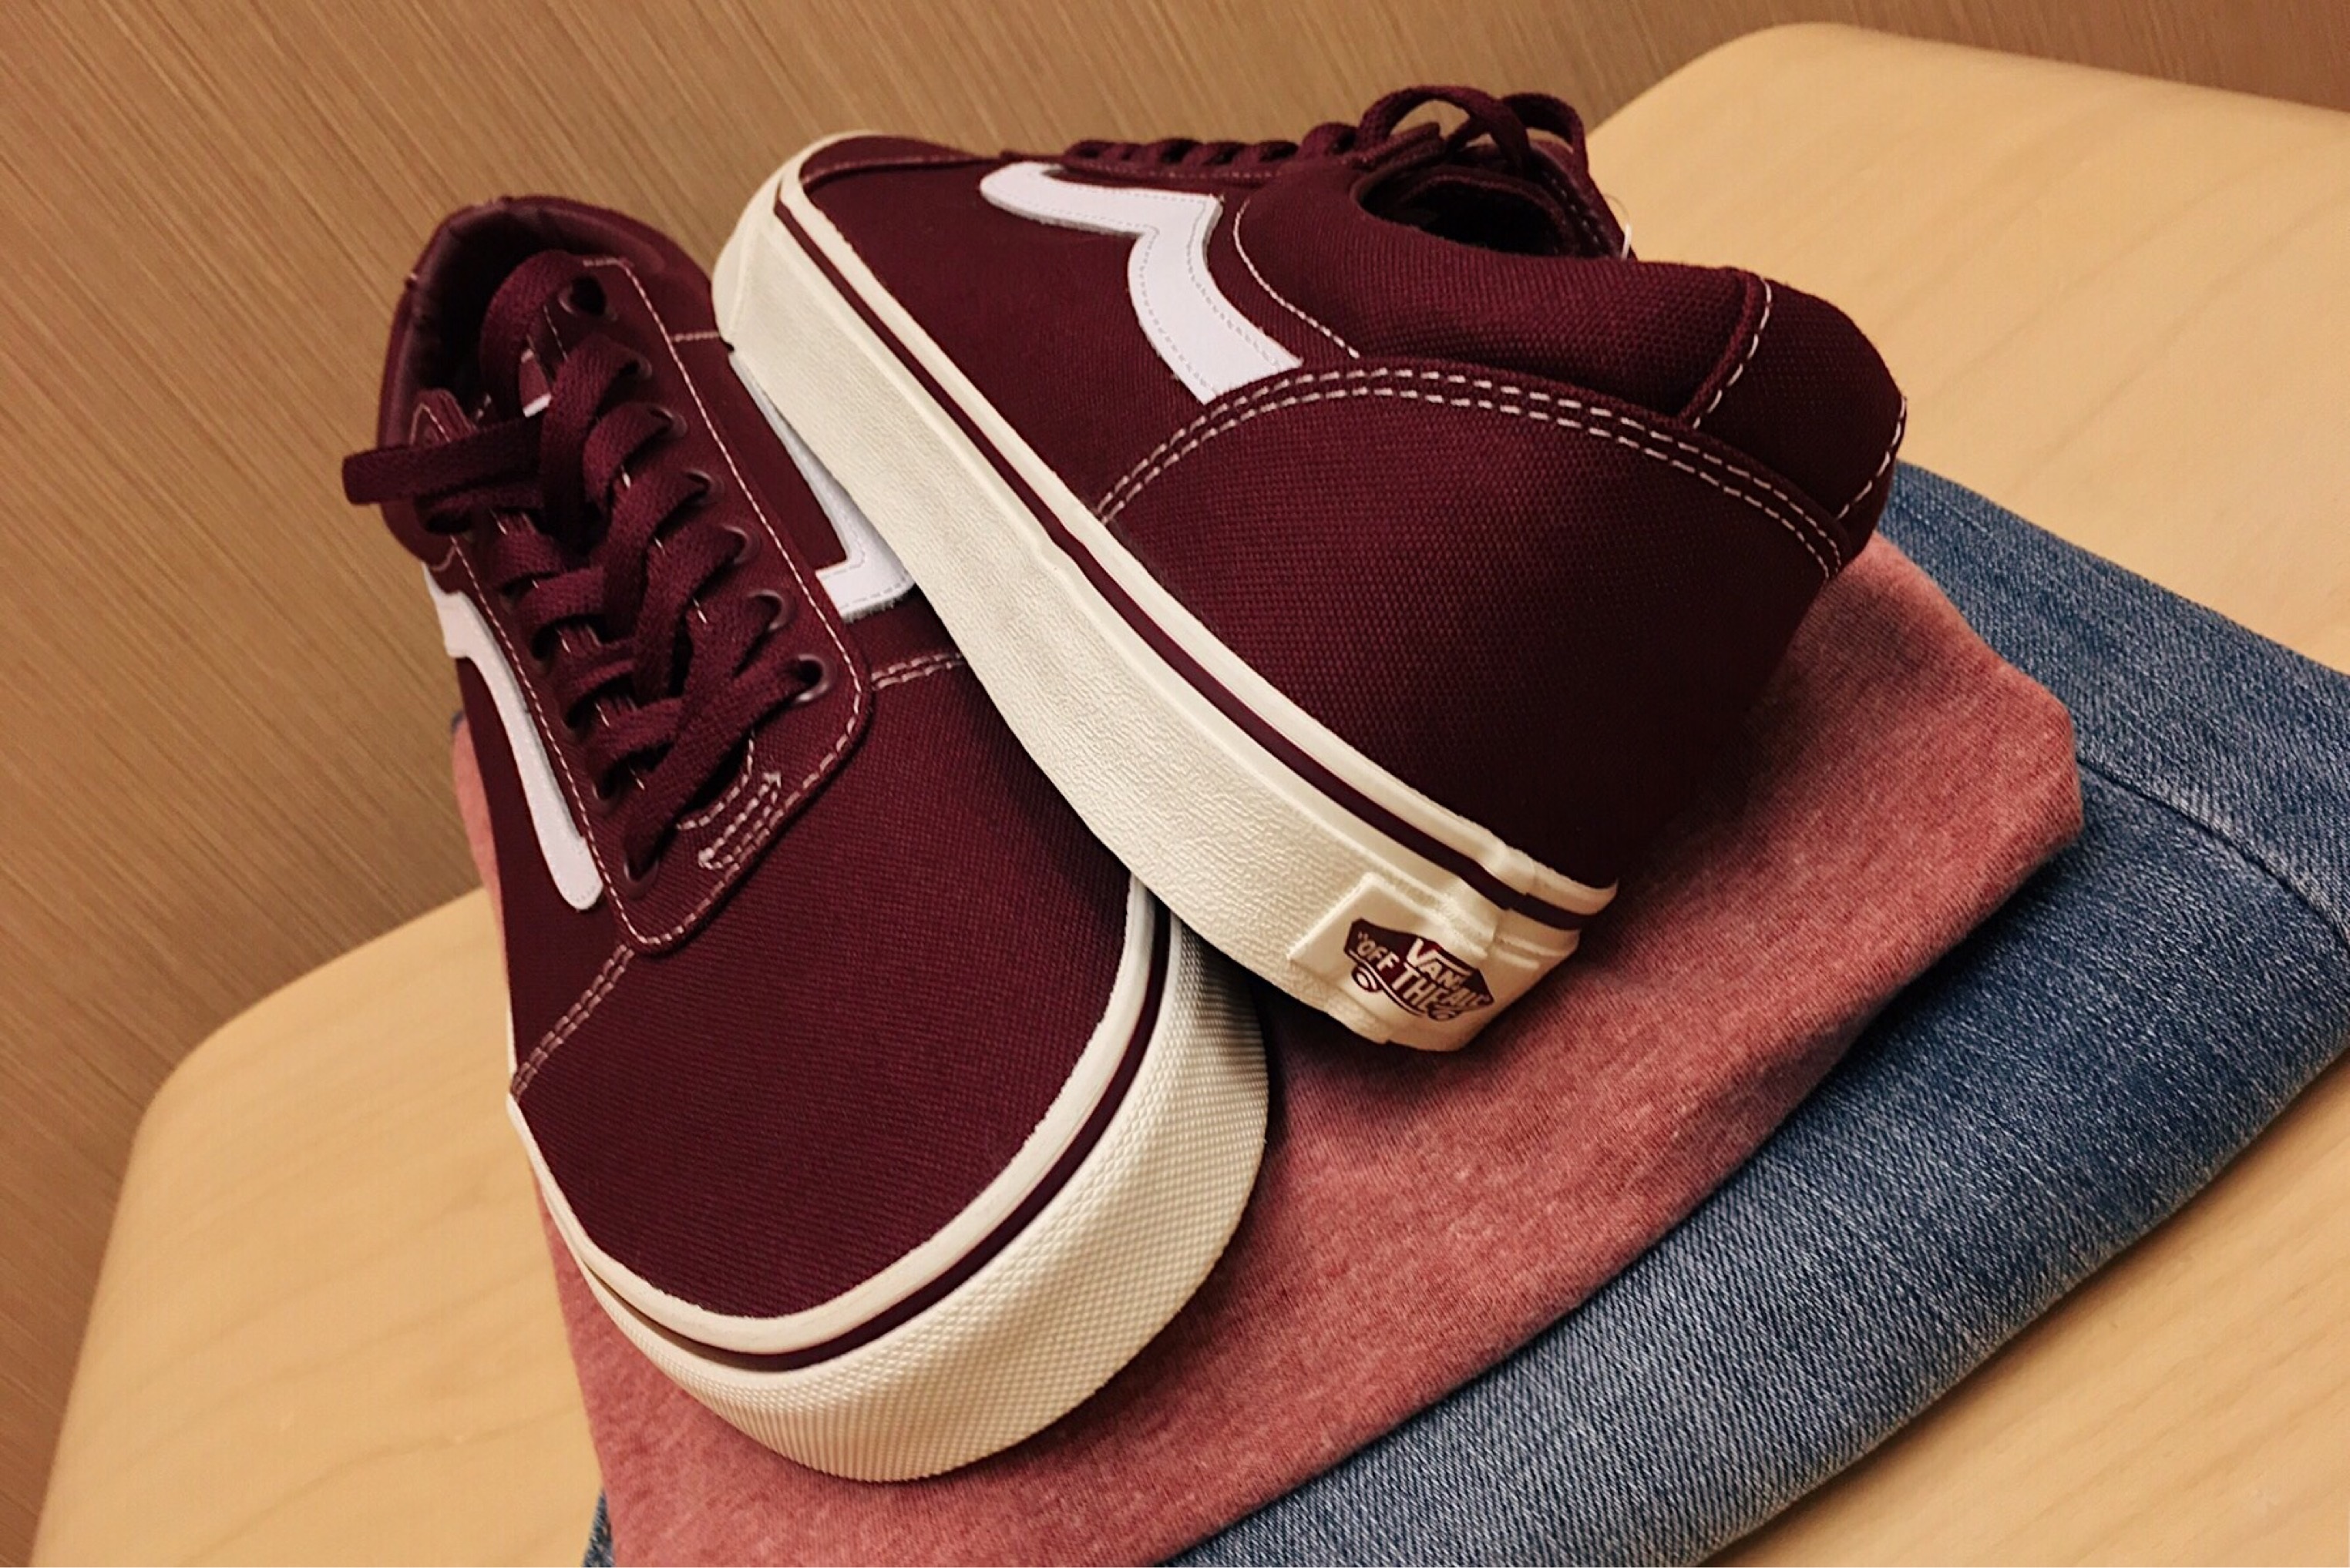
shoe, leather, leg, red, brown, fashion, clothing, hipster, brand, shoes, sneakers, footwear, style, magenta, maroon, outdoor shoe